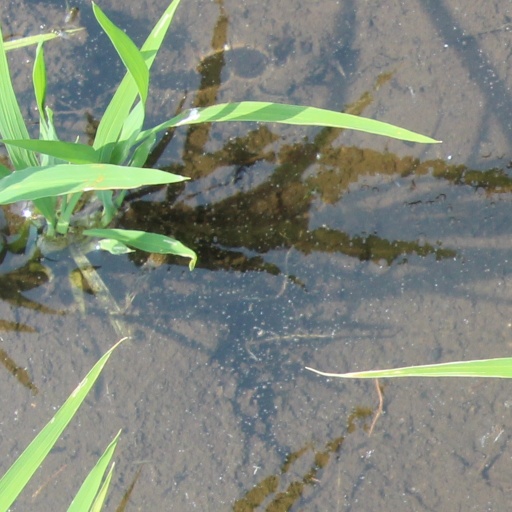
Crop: rice